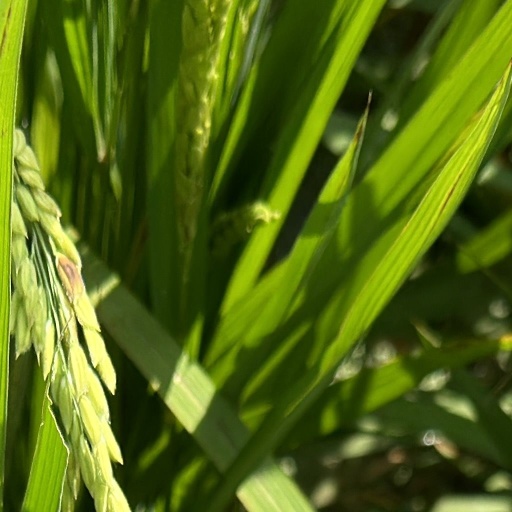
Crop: rice